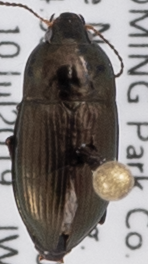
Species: Amara littoralis
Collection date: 2019-07-10
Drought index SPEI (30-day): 0.47
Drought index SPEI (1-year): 0.2
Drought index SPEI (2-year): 1.28